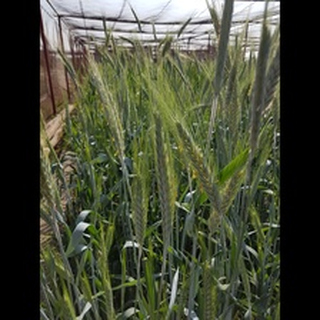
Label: healthy_wheat